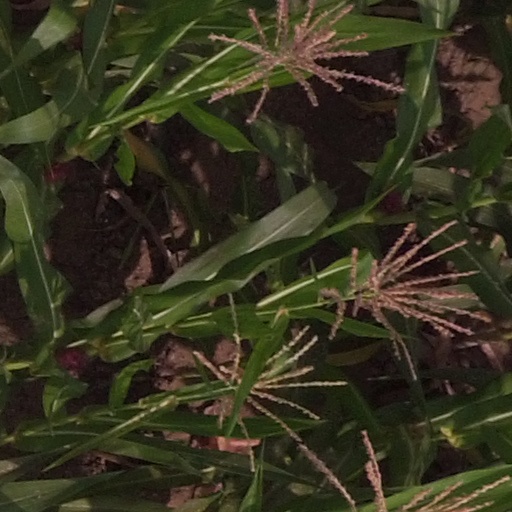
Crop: maize; corn